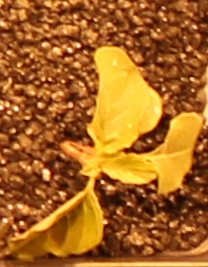
Label: Redroot Pigweed